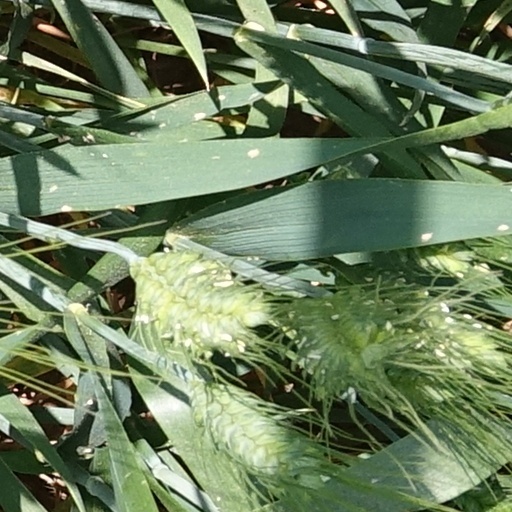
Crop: wheat